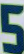
Number: 5